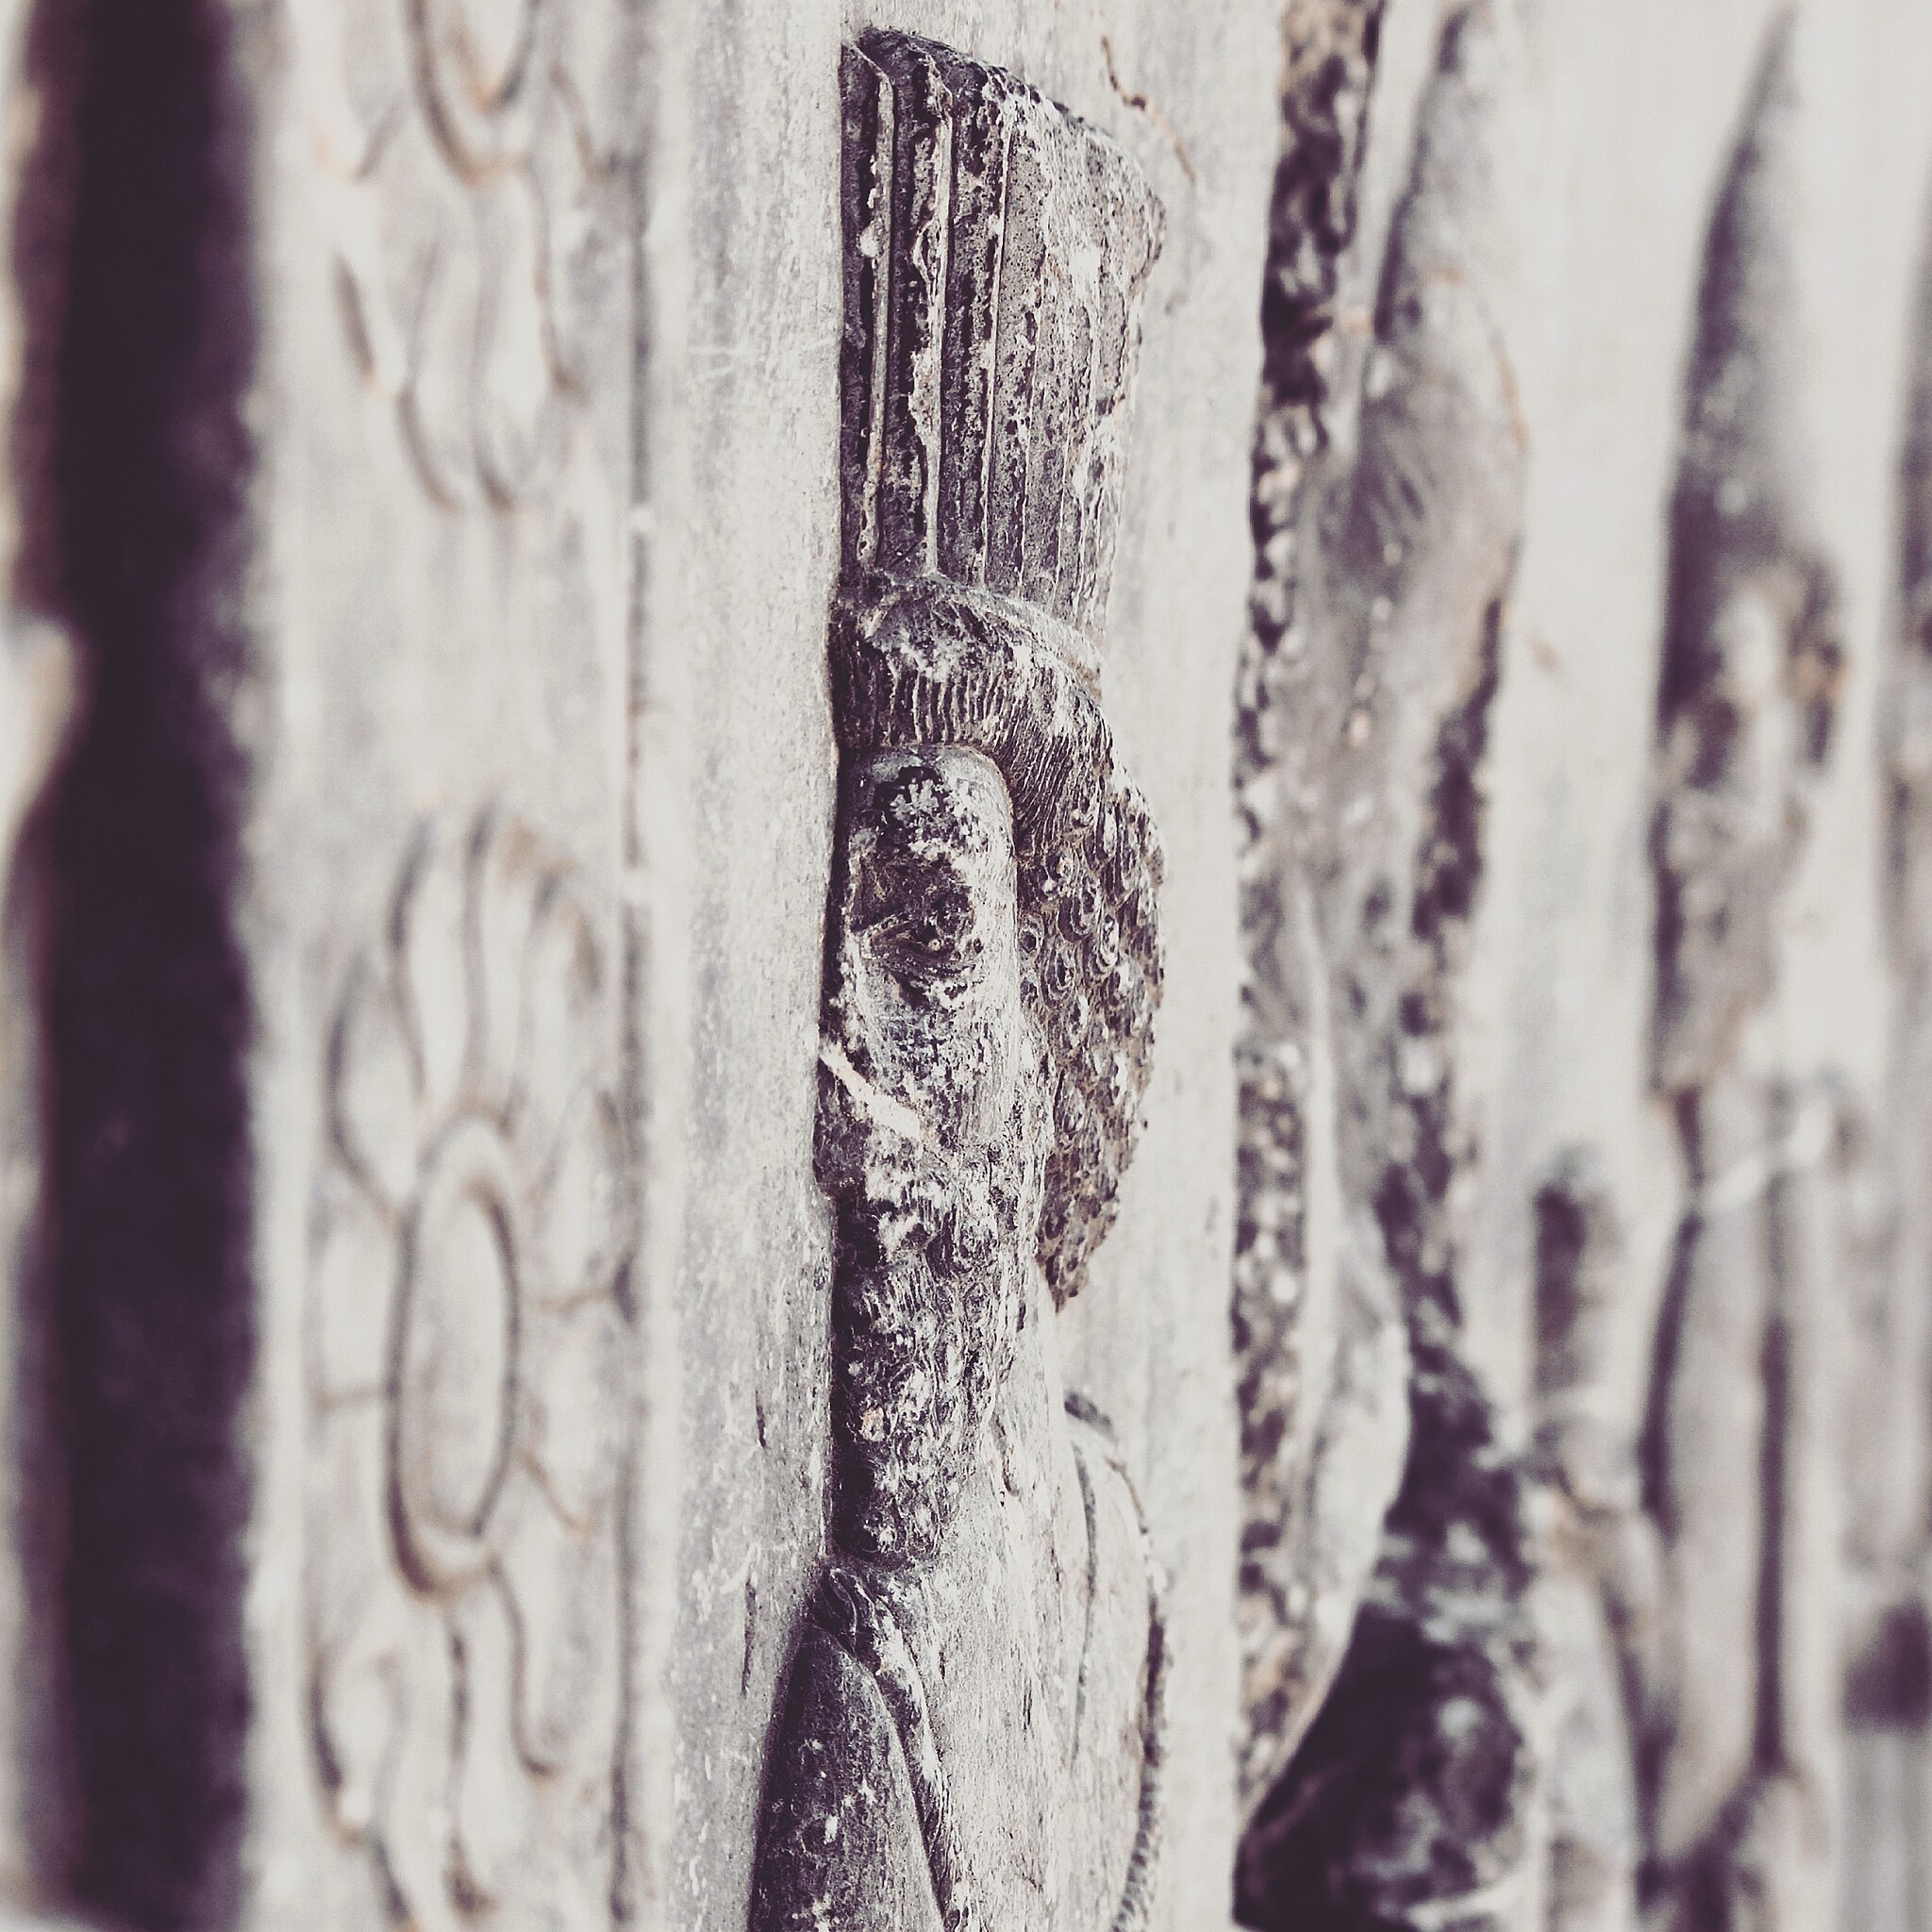
Title: Takhte jamshid 6
Description: Takht jamshid
Date: 2015-10-02
Categories: Self-published work, Reliefs of Achaemenid warriors in Persepolis